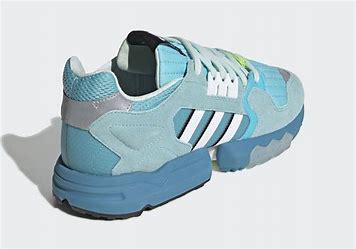
Brand: Adidas
Model: ZX Torsion